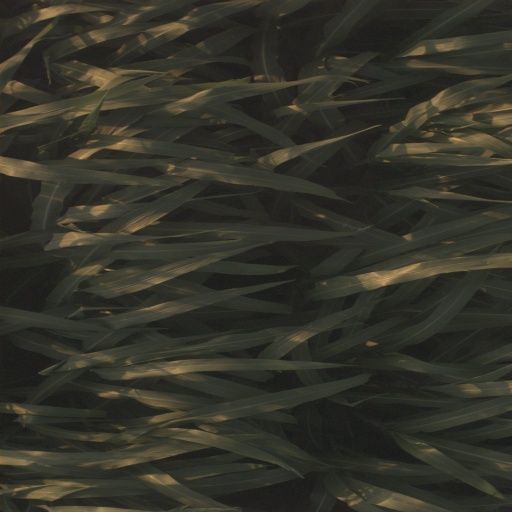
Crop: sorghum